Religious Procession in Kursk Governorate

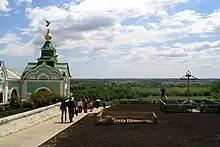
The Korennaya Monastery

At the right, burly peasants carry a platform holding the icon inside an elaborate neo-classical case; only gleams of light reflecting off the gold "riza" icon-cover can be made out. Lines of peasants joining hands hold back the crowd, the foremost at the left trying to stop the crippled boy breaking through the cordon with his stick. Alongside ride peasant or priest stewards and officials and police in uniform, some of the latter beating back the crowd with their riding crops. Behind the icon follow priests and better-dressed people, carrying icons in front of their chest, and an "effete, dandified and bored priest" in vestments carefully straightens his hair. There is a comic effect with a stout middle-aged woman in a yellow dress and bonnet carrying an icon behind him, who looks very like a priest in his vestments. An empty icon-case, presumably that of the icon carried by the wealthy woman behind, is carried with as much reverence as the icon itself. The hillside at right appears to have been recently cleared of timber, with fresh tree stumps. Further back another platform, holding what appears to be a circular icon, is preceded by two large banners, and behind that a large processional cross can be made out through the cloud of dust.